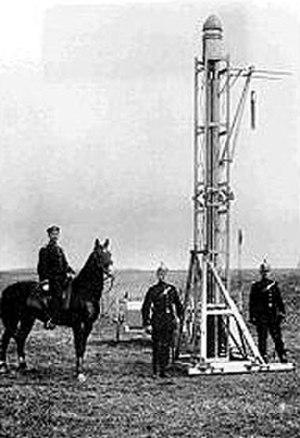
Alfred Maul est un ingénieur allemand, pionnier de la reconnaissance aérienne. Maul a expérimenté dès 1900 la photographie aérienne par fusée.